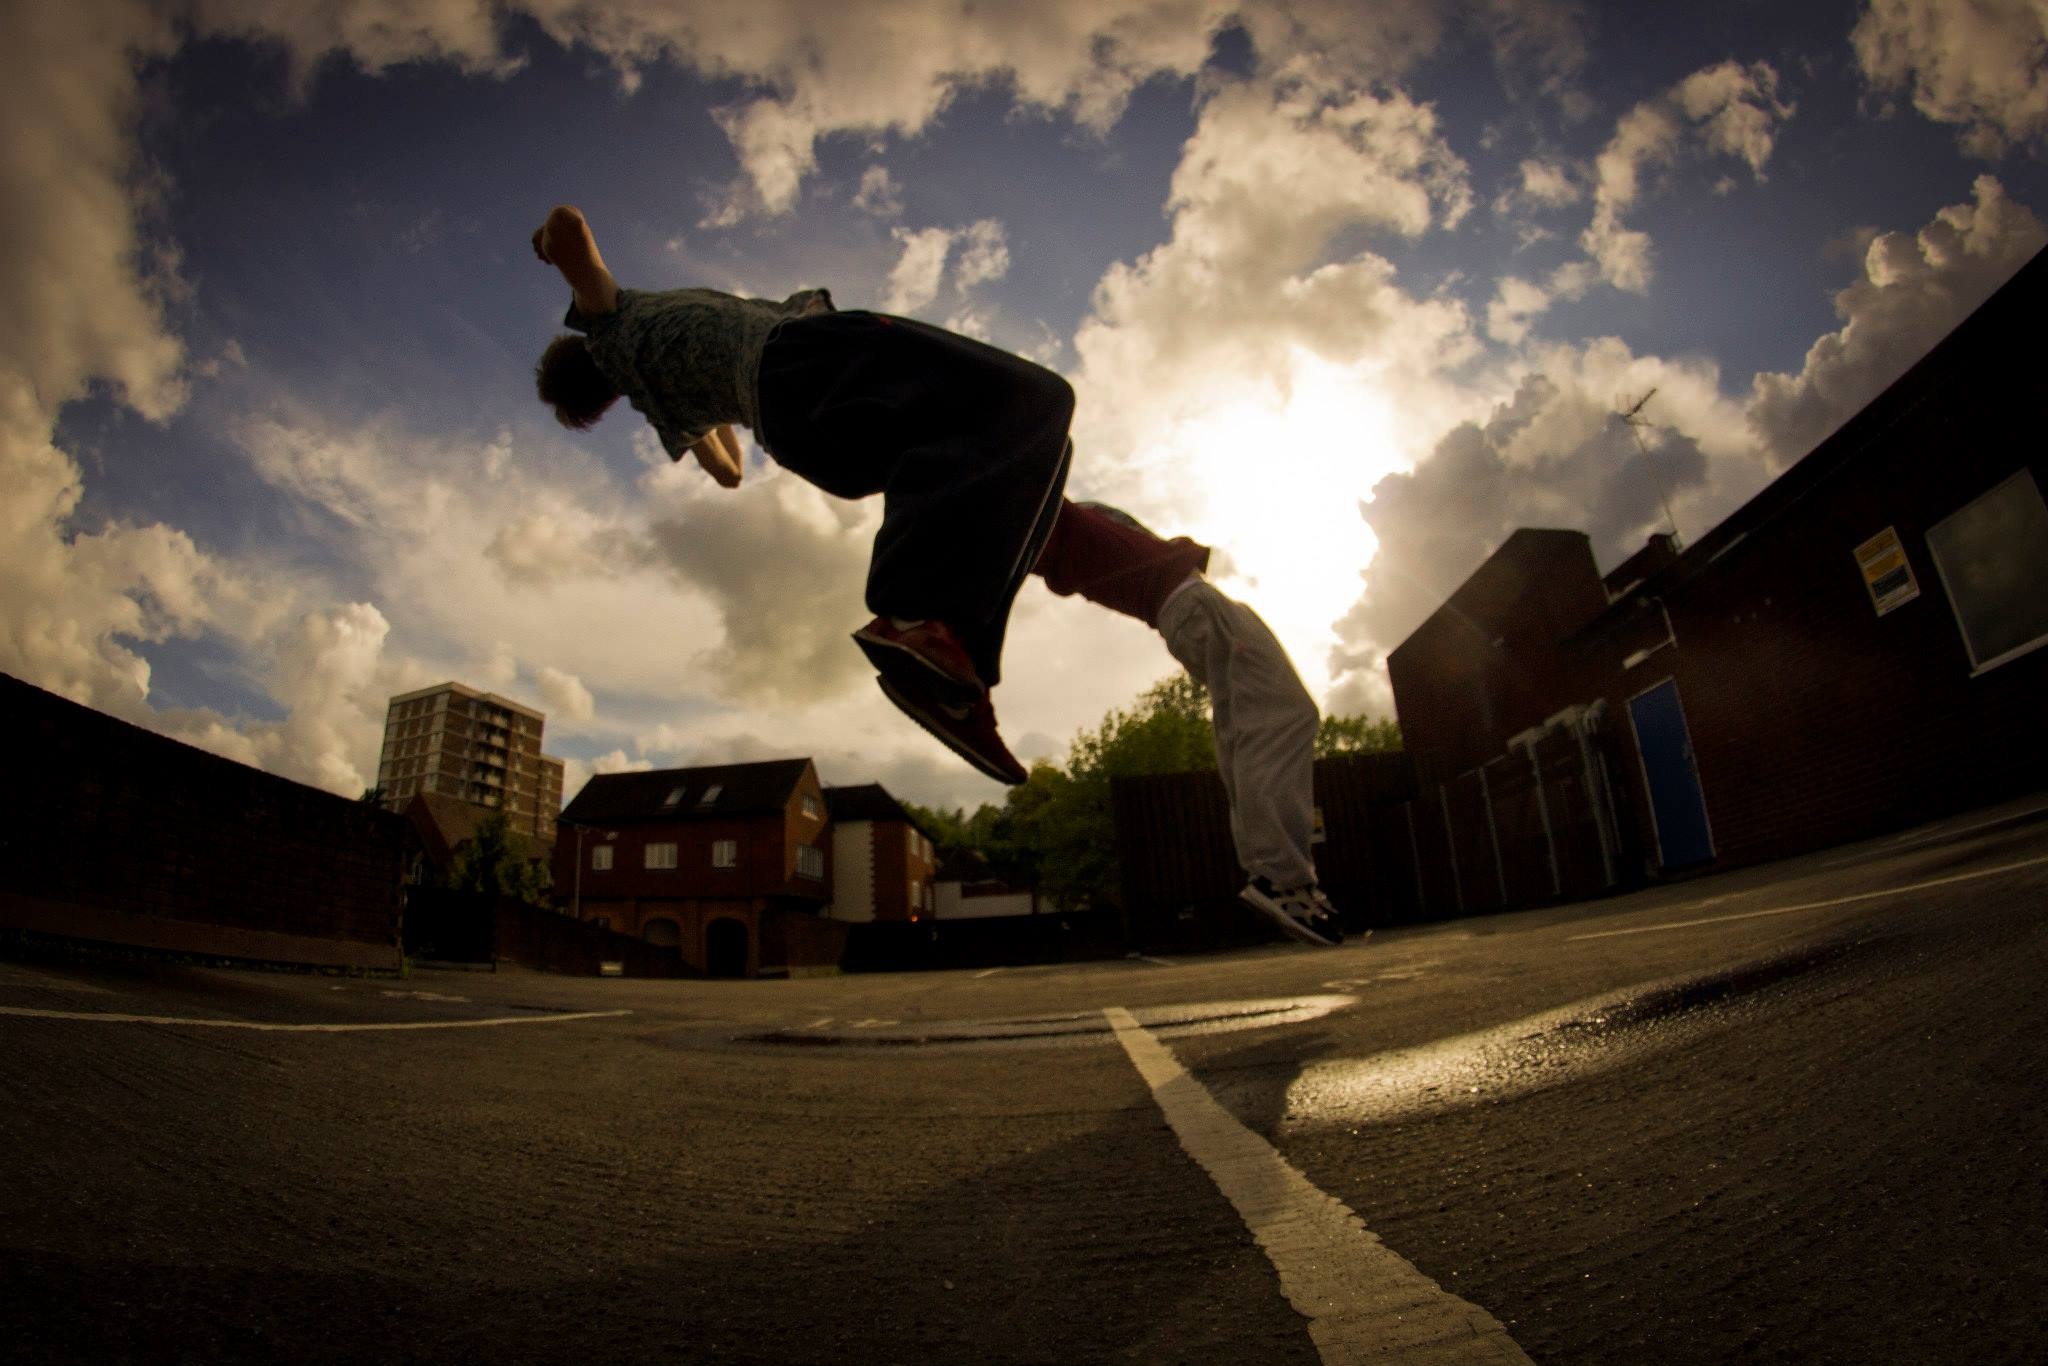
sport, photography, skateboard, jump, skateboarding, recreation, extreme sport, sports equipment, longboard, friends, sports, double, parkour, fisheye lens, outdoor recreation, back flip, atmosphere of earth, skateboarding equipment and supplies, boardsport, longboarding